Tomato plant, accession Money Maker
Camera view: bottom (45 deg); turntable rotation: 270 degrees
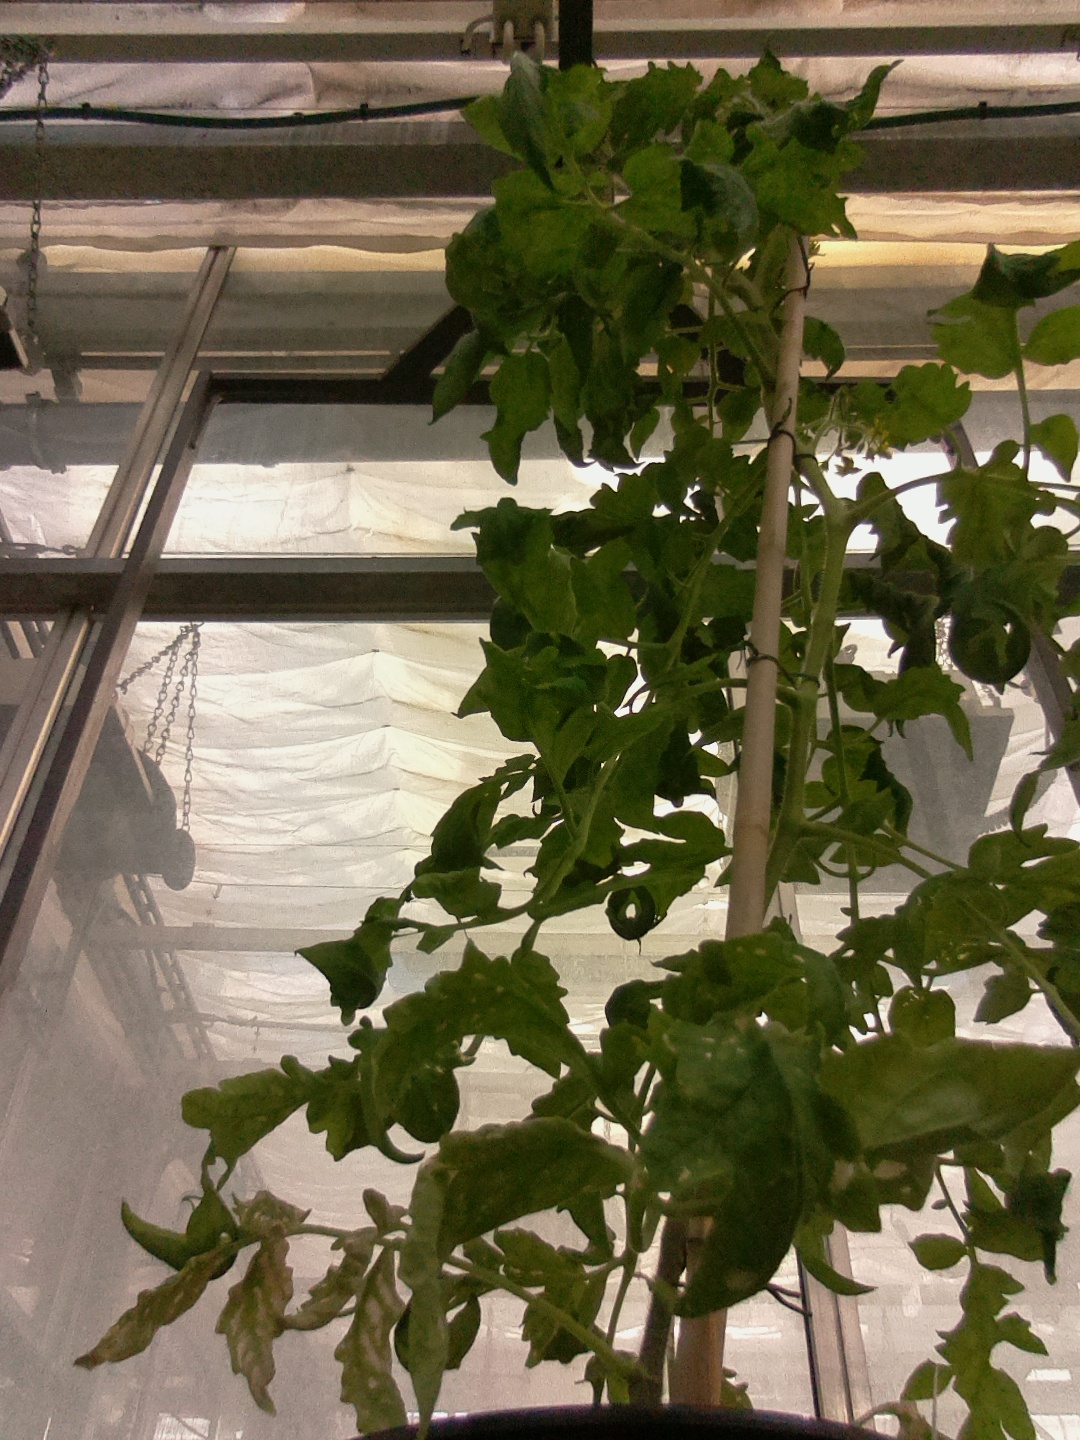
BBCH growth stage 66: Full flowering, 60%-70% of flowers open, more petals falling